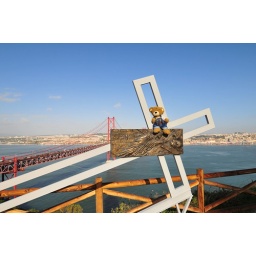
The red bridge in the background looks very much like the golen gate bridge